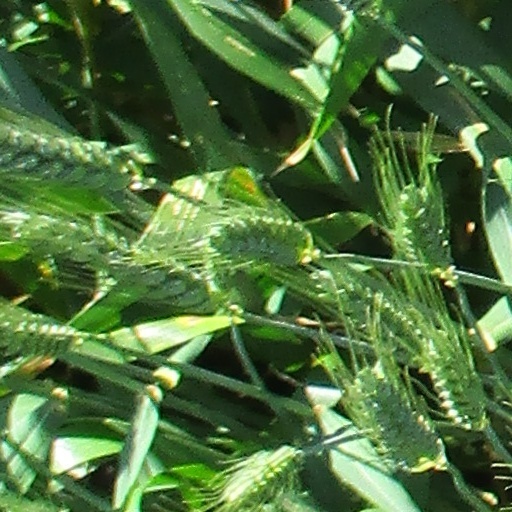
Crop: wheat